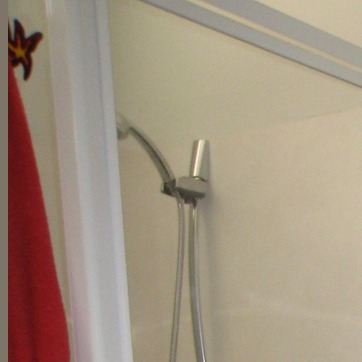
Material: metal